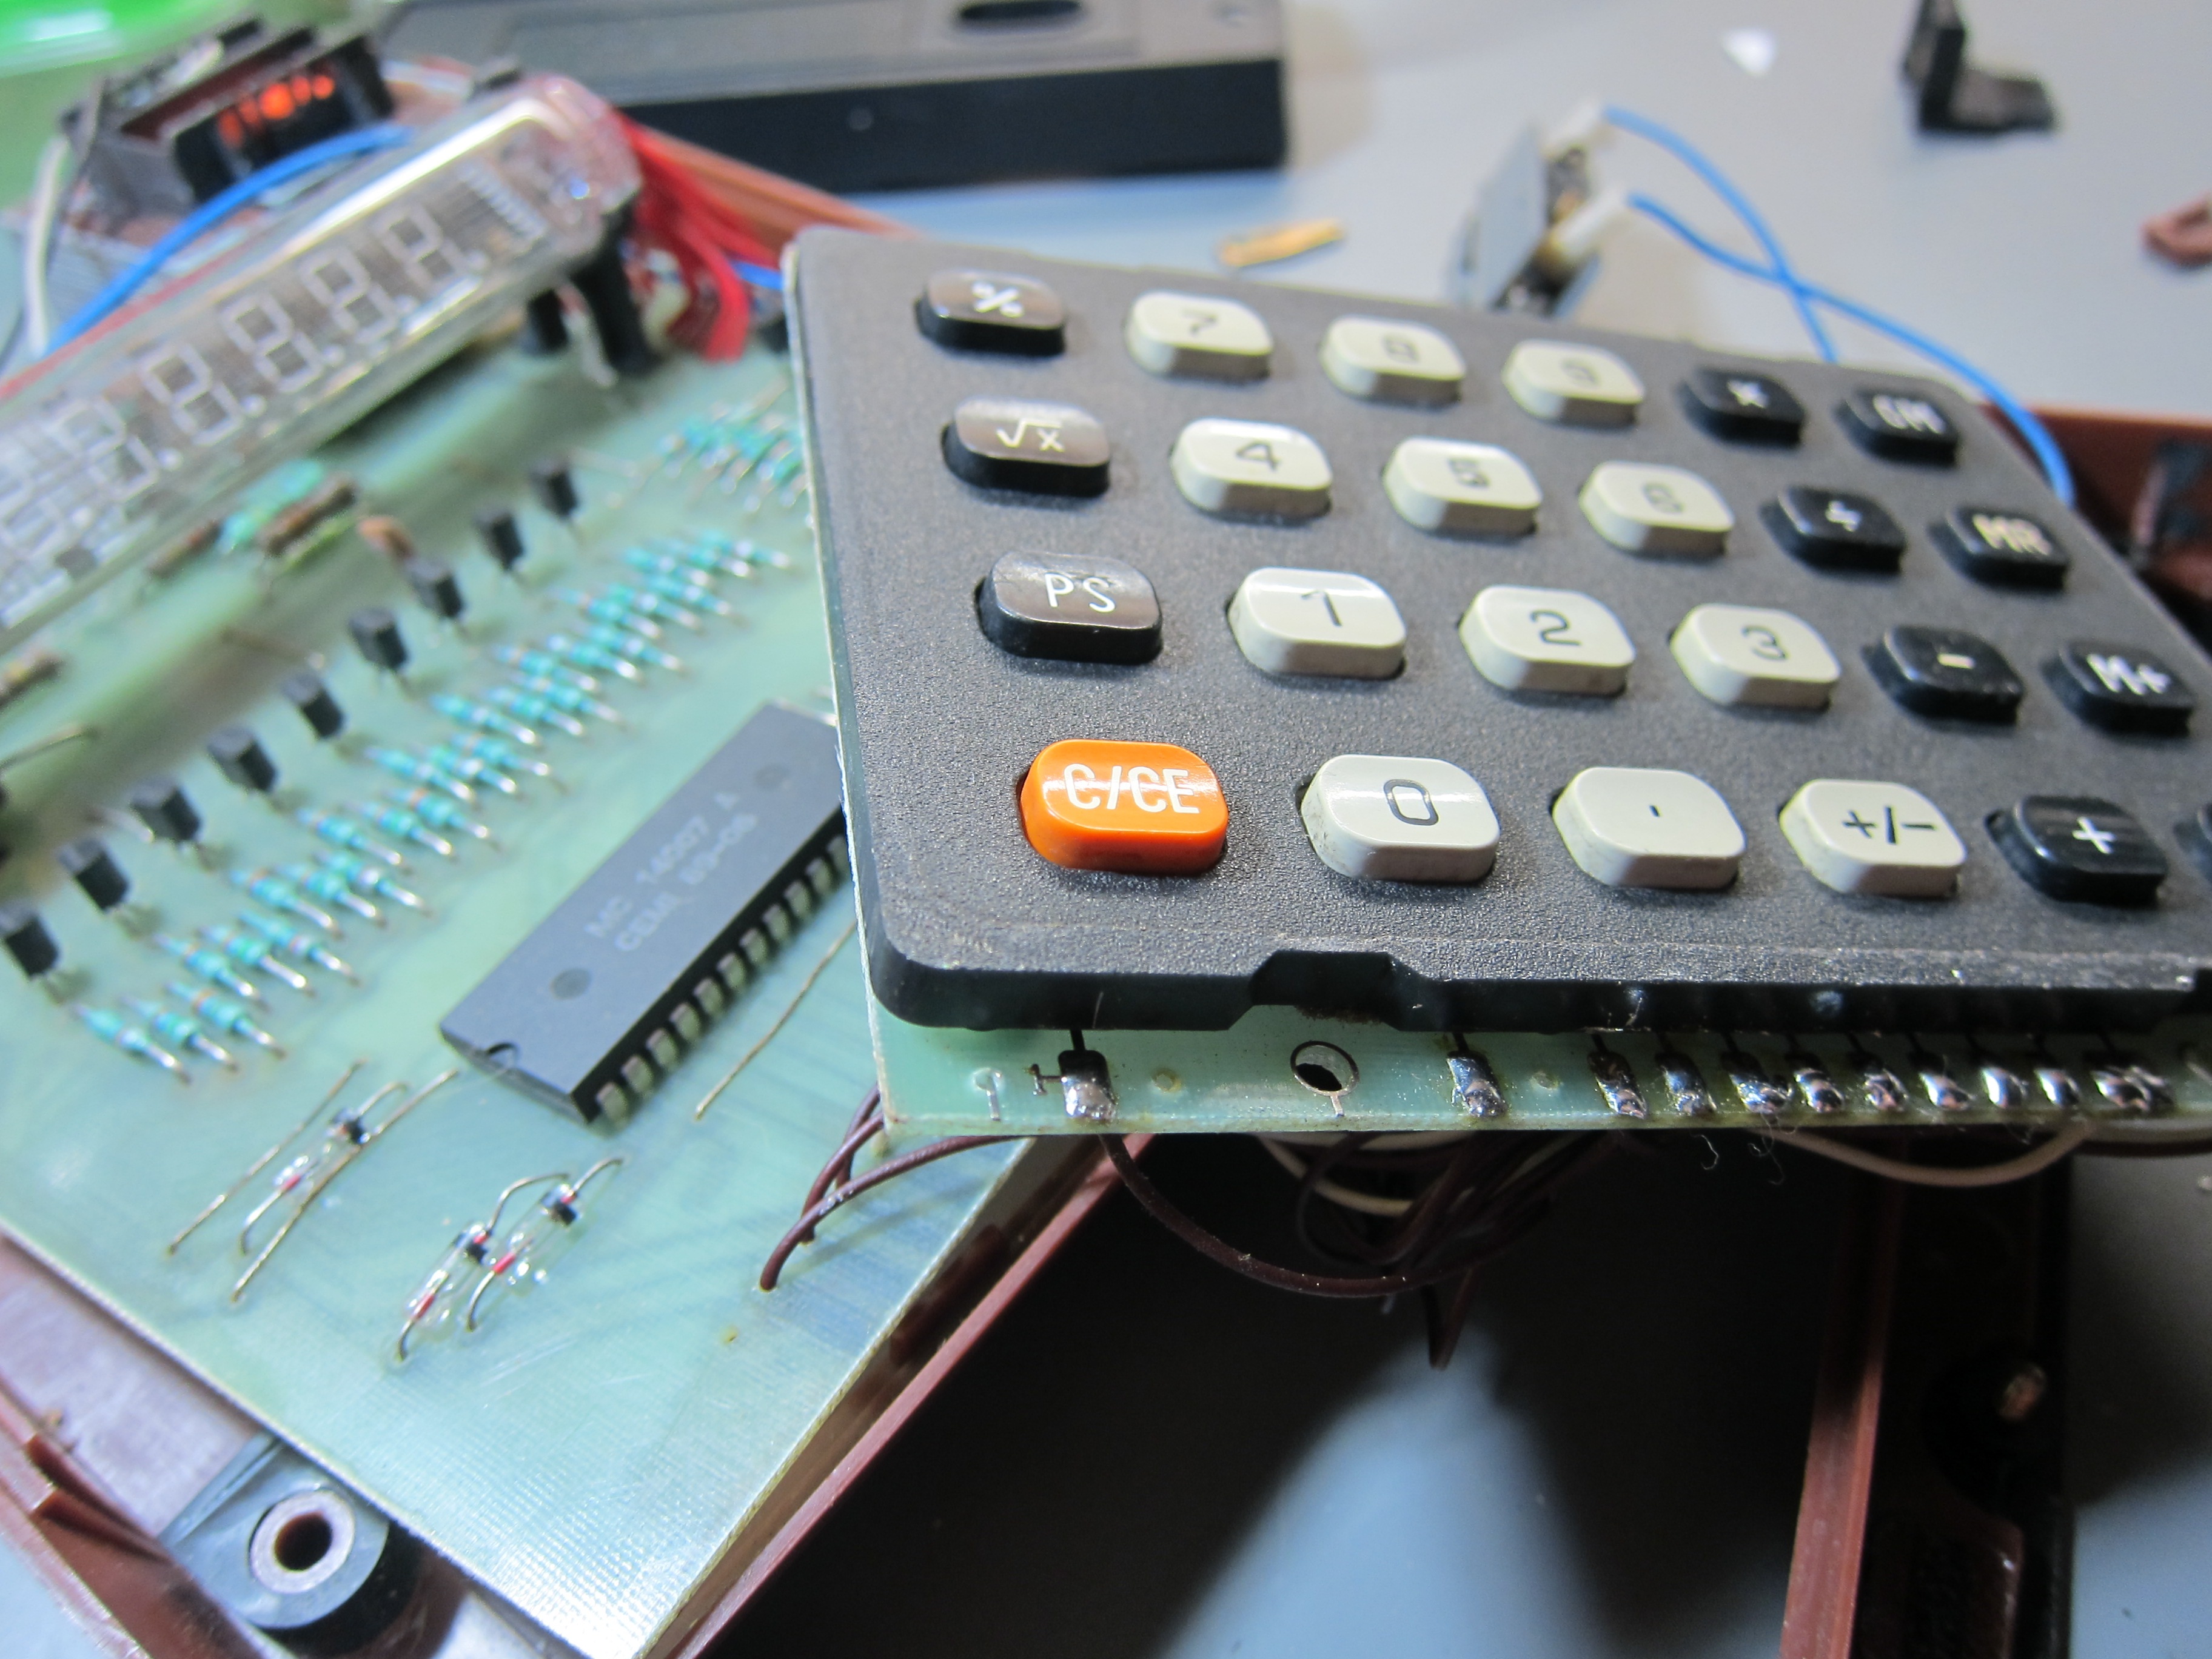
technology, repair, disassembled, electronics, calculator, keypad, microcontroller, personal computer hardware, electronic instrument, electrical network, retro electronics